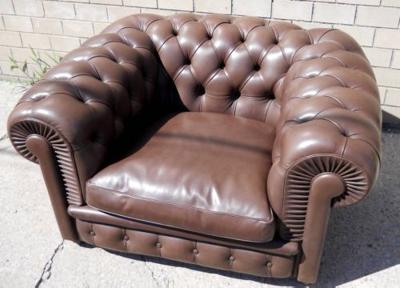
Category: chair